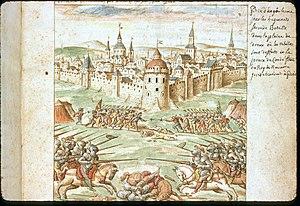
bataille de Dreux (1562), Eure-et-Loir, France.
Le 19 décembre 1562, sous la régence de Catherine de Médicis, la campagne sud de la ville de Dreux est le théâtre du premier choc important des guerres de religion entre les troupes protestantes du prince de Condé et de l'amiral de Coligny et l’armée catholique et royale dirigée par le « triumvirat » composé du connétable de Montmorency, du duc de Guise et de Jacques d'Albon de Saint-André, ancien favori d'Henri II, maréchal de France et premier gentilhomme de la Chambre.